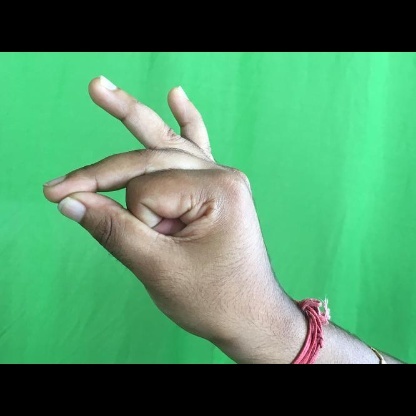
Mudra: Bramaram